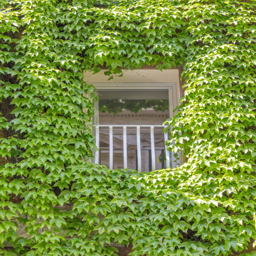
window on the old building covered by ivy